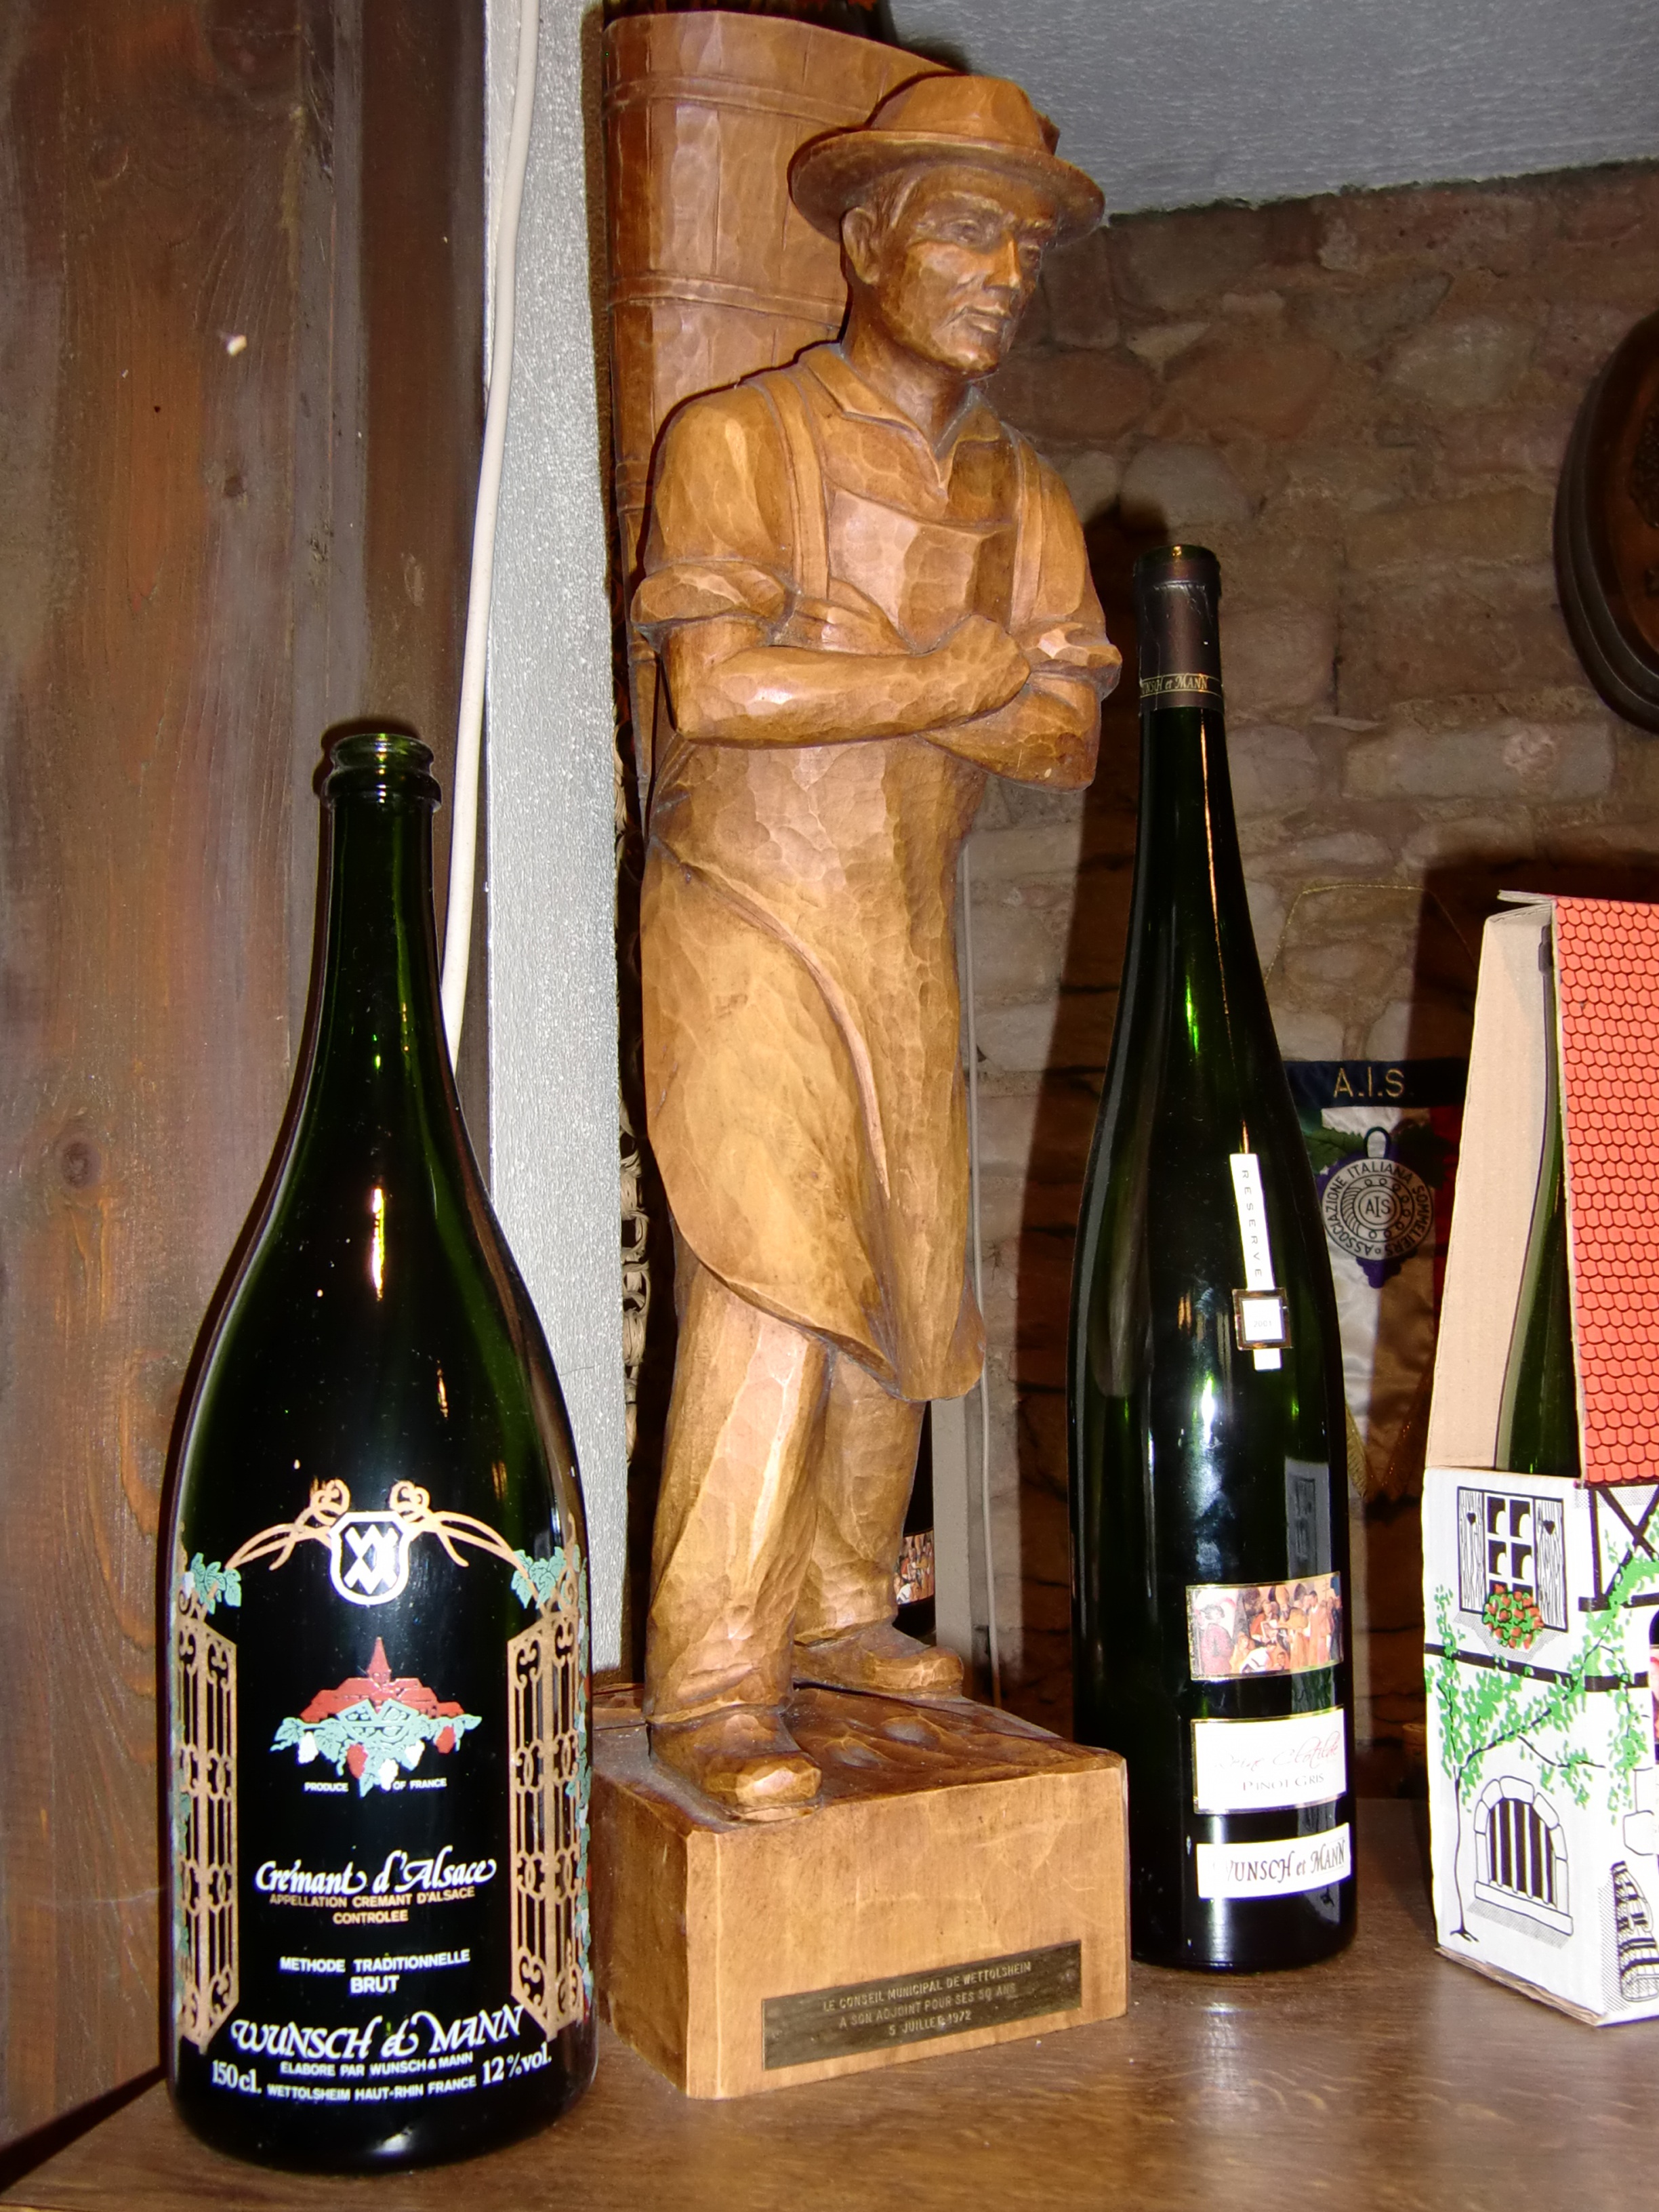
wine, vintage, bear, drink, bottle, beer, wine bottle, figure, beer bottle, liqueur, holzfigur, butt, ale, alcoholic beverage, winemaker, wine tasting, man made object, distilled beverage, drinkware